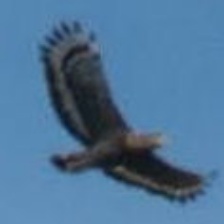
Species: CRESTED SERPENT EAGLE
Scientific name: SPILORNIS CHEELA